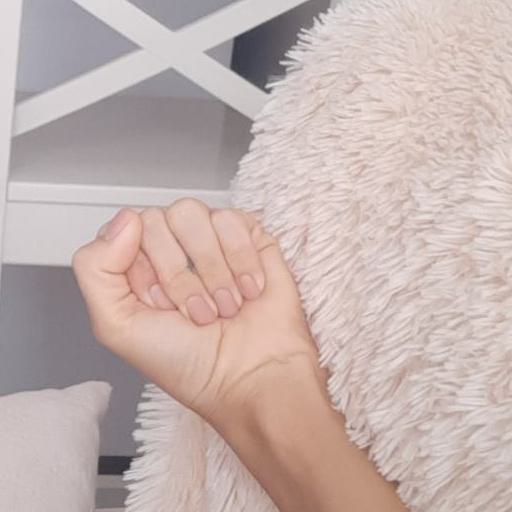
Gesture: fist